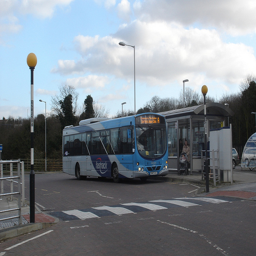
There's someone waiting for the bus at the bus stop.
A bus pulls up to a bus stop while people wait for it.
A blue and white bus driving down a street.
A bus approaching the bus stop to pick up passengers.
Blue and white passenger bus parked at a stop.